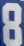
Number: 8